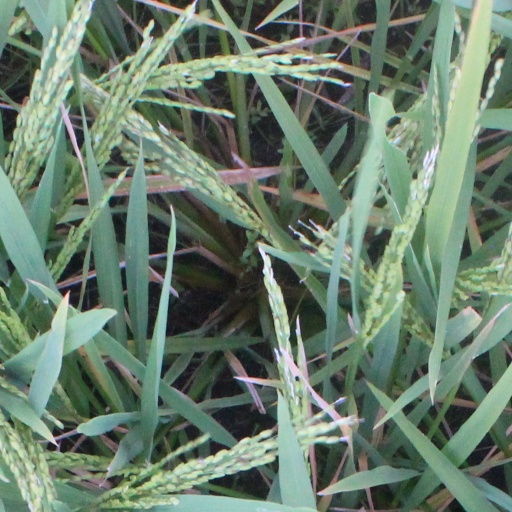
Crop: rice